Porvoo

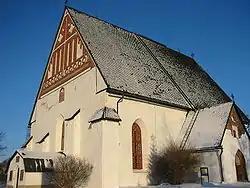
The Porvoo Cathedral prior to the fire in May 2006

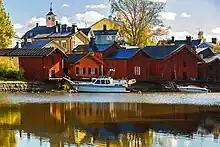
Old wooden warehouses alongside the Porvoo River is one of the famous sights of town.

The town is famed for its "Old Town" (' in Finnish, ' in Swedish), a dense medieval street pattern with predominantly wooden houses from the 17th and 18th centuries. The Old Town came close to being demolished in the 19th century by a new urban plan for the city, but the plan was canceled due to a popular resistance headed by Count Louis Sparre. With the need for growth, a plan was envisioned for a new town built adjacent to the Old Town, following a grid plan, but with houses also built of wood. Jokikatu (located eastside of the Porvoonjoki River) is one of Porvoo's pedestrian streets, and like the other similar streets of the Old Town, it also includes a variety of restaurants, coffeehouses, antique shops and other stores.